Petticoat

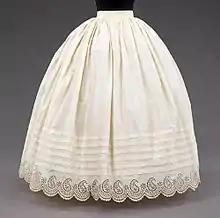
American petticoat, 1855–1865

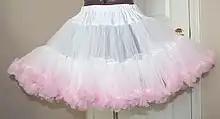
Modern petticoat

A petticoat or underskirt is an article of clothing, a type of undergarment worn under a skirt or a dress. Its precise meaning varies over centuries and between countries.